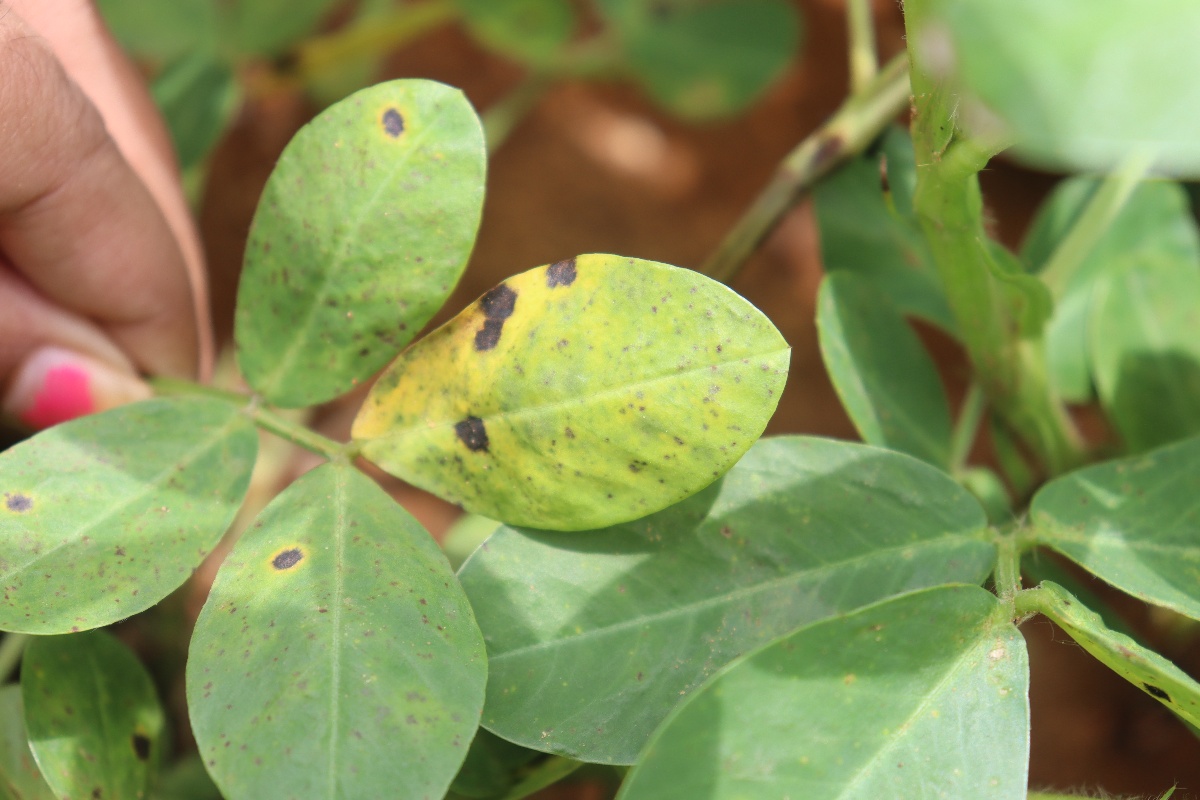
Label: early_leaf_spot